Jonathan Araúz

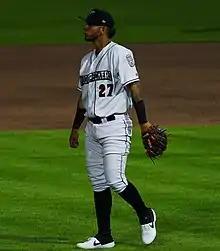
Araúz with the Fayetteville Woodpeckers in 2019

Jonathan Aldair Araúz (born August 3, 1998) is a Panamanian professional baseball shortstop and second baseman for the Saraperos de Saltillo of the Mexican League. He has previously played in Major League Baseball (MLB) for the Boston Red Sox, Baltimore Orioles, and New York Mets. Listed at and , he throws right-handed and is a switch hitter.